Krystal Thomas

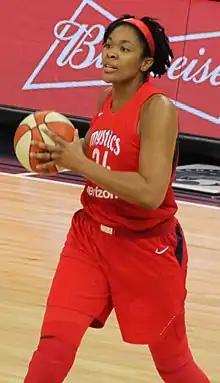
Thomas in 2018

Krystal Thomas (born June 10, 1989) is an American former professional basketball player in the Women's National Basketball Association (WNBA).